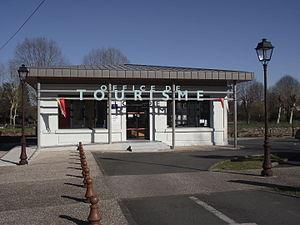
Office de tourisme de Nay
Nay est une commune française située dans le département des Pyrénées-Atlantiques, en région Nouvelle-Aquitaine.